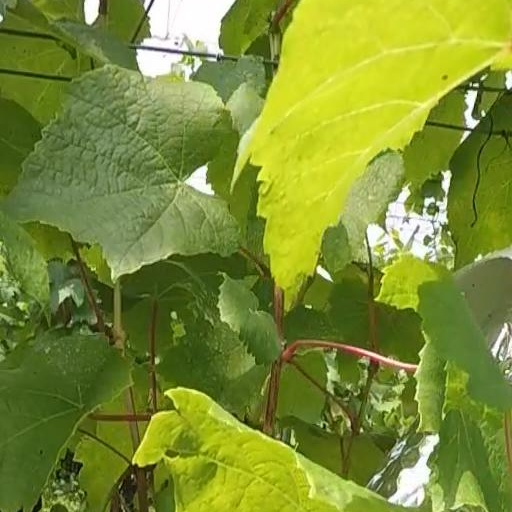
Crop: grape